Bullet hit squib

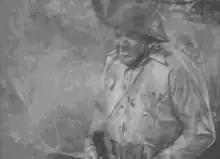
A puff of gray smoke blasts from a small squib hit explosive in actor, Thomas Mitchell's fake 'death' in "Bataan" (1943).

Bullet hit squibs were first used in the film industry as early as 1943 in "Bataan", as shown in the adjacent image, and 1955 in "Pokolenie", with the latter using fake blood added in a condom and a squib, a technique still widely in use today. The use of squibs in filmmaking has become a widely accepted and well-established technique for creating convincing and realistic depictions of violence. This approach has been used in many classic films such as "The Matrix" (1999), "Goodfellas" (1990), and "The Terminator" (1984).